Washington State Route 23

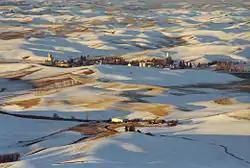
Steptoe, the southern terminus of SR 23

State Route 23 (SR 23) originates as Cashup Avenue at an intersection with (US 195) in Steptoe, about north of Colfax. The road has 2 undivided lanes as it travels west through mostly rural areas and becomes Front Street in Saint John. Leaving the town, the highway turns northwest following Pleasant Valley Creek, intersecting the proposed terminus of in Ewan and a road serving Lamont, passing several lakes, and leaving Whitman County. After entering Lincoln County, the highway crosses over Union Pacific and BNSF rail lines, then passes through Sprague. The highway serves as exit 245 on (I-90) and in a diamond interchange, and is the busiest point on the route with an annual average daily traffic of 1,300 vehicles in 2011. North of the interchange, splits off and travels north towards Reardan, being longer than SR 23. The highway continues northwest into Harrington, intersecting Coal Creek Road serving Harrington High School and becoming Sherlock Street. The road crosses a BNSF rail line and turns north, becoming 3rd Street until the route ends at .